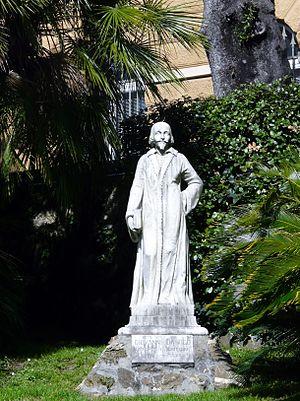
Giovanni da Vigo, né v. 1450 à Rapallo, mort en 1525 à Rome, est un médecin et chirurgien italien. En français on l'appelait Jean de Vigo.